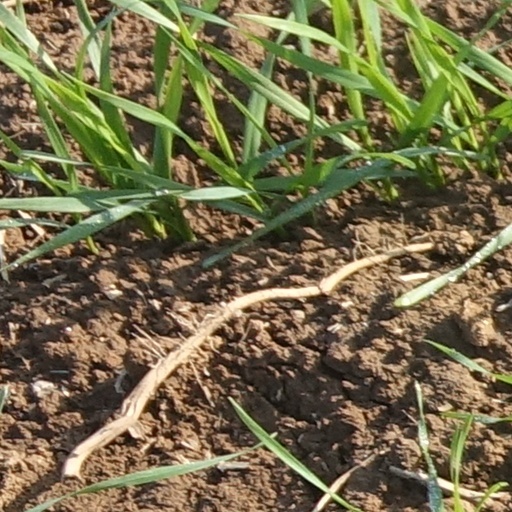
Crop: wheat